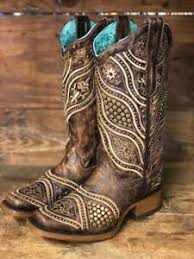
Waste category: shoes